Xhariep District Municipality

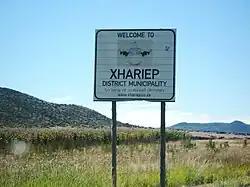
Welcoming sign where the Orange River is crossed in the direction of the Xhariep District Municipality

The district contains the following local municipalities: